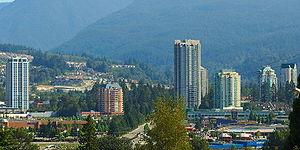
Coquitlam est la cinquième cité la plus peuplée de la Colombie-Britannique, au Canada.